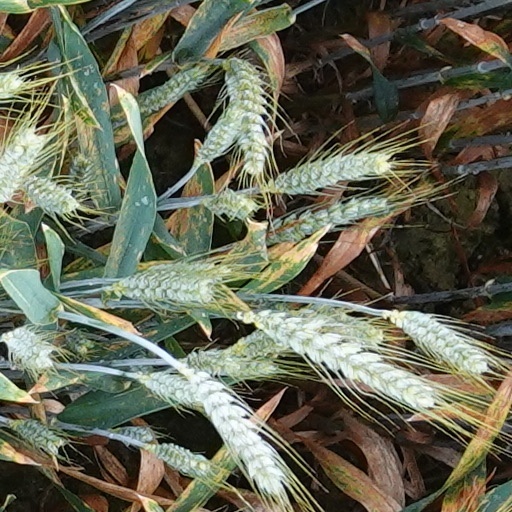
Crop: wheat